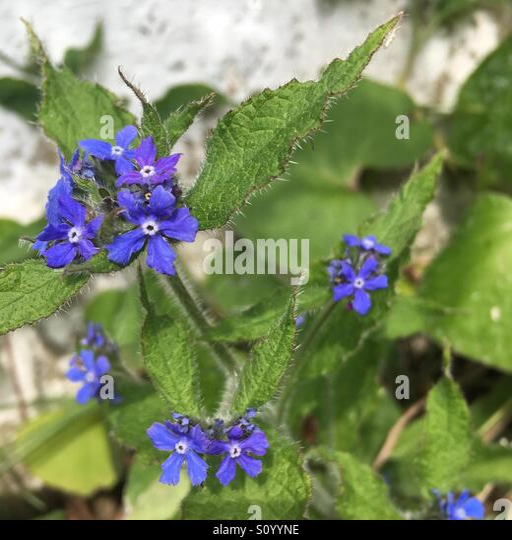
small purple flowers in the garden